Y-DNA haplogroups in populations of East and Southeast Asia

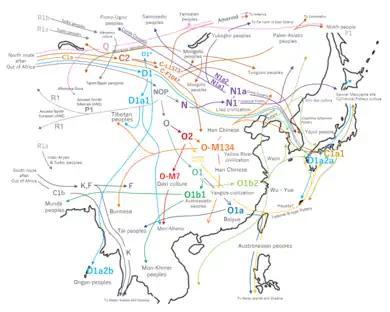
Y-DNA haplogroup migration in East Asia.

The tables below provide statistics on the human Y-chromosome DNA haplogroups most commonly found among ethnolinguistic groups and populations from East and South-East Asia.